Katharine McPhee

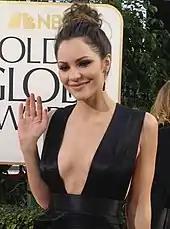
McPhee at the 2013 Golden Globe Awards

In January 2013, "Forbes" reported that McPhee again made their list of the 10 top-earning "American Idol" performers (she was tied with Kellie Pickler at number seven), earning $1.1 million (pretax estimates before subtracting manager and agent fees) for music and acting endeavors for the period May 2011 to May 2012.